ALF: The First Adventure

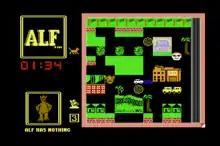
ALF is trying to evade Willie Tanner.

All versions of the game start off with a basic introduction into the game itself along with some basic instructions on how to control the ALF character.